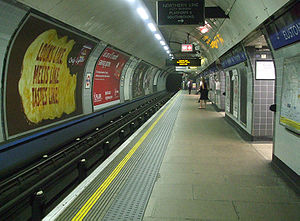
Euston Station (London Underground) / Galleri
Euston Station er en London Underground-station, der betjenes af Victoria line og begge afgreninger af Northern line. Den er direkte forbundet med Euston fjerntogsstation, der ligger ovenover. Stationen er i takstzone 1.